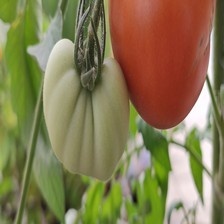
Label: tomato